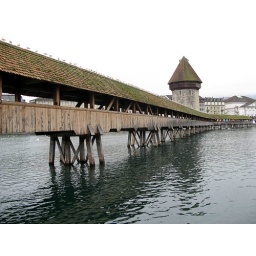
the most photographed bridge in Switzerland, the Kapellbruecke across the river Reuss.